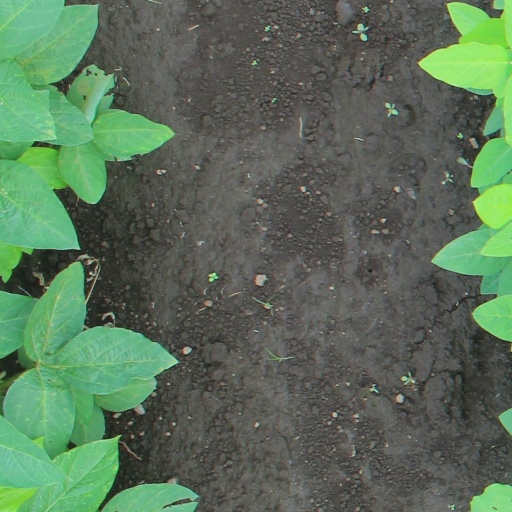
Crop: soybean